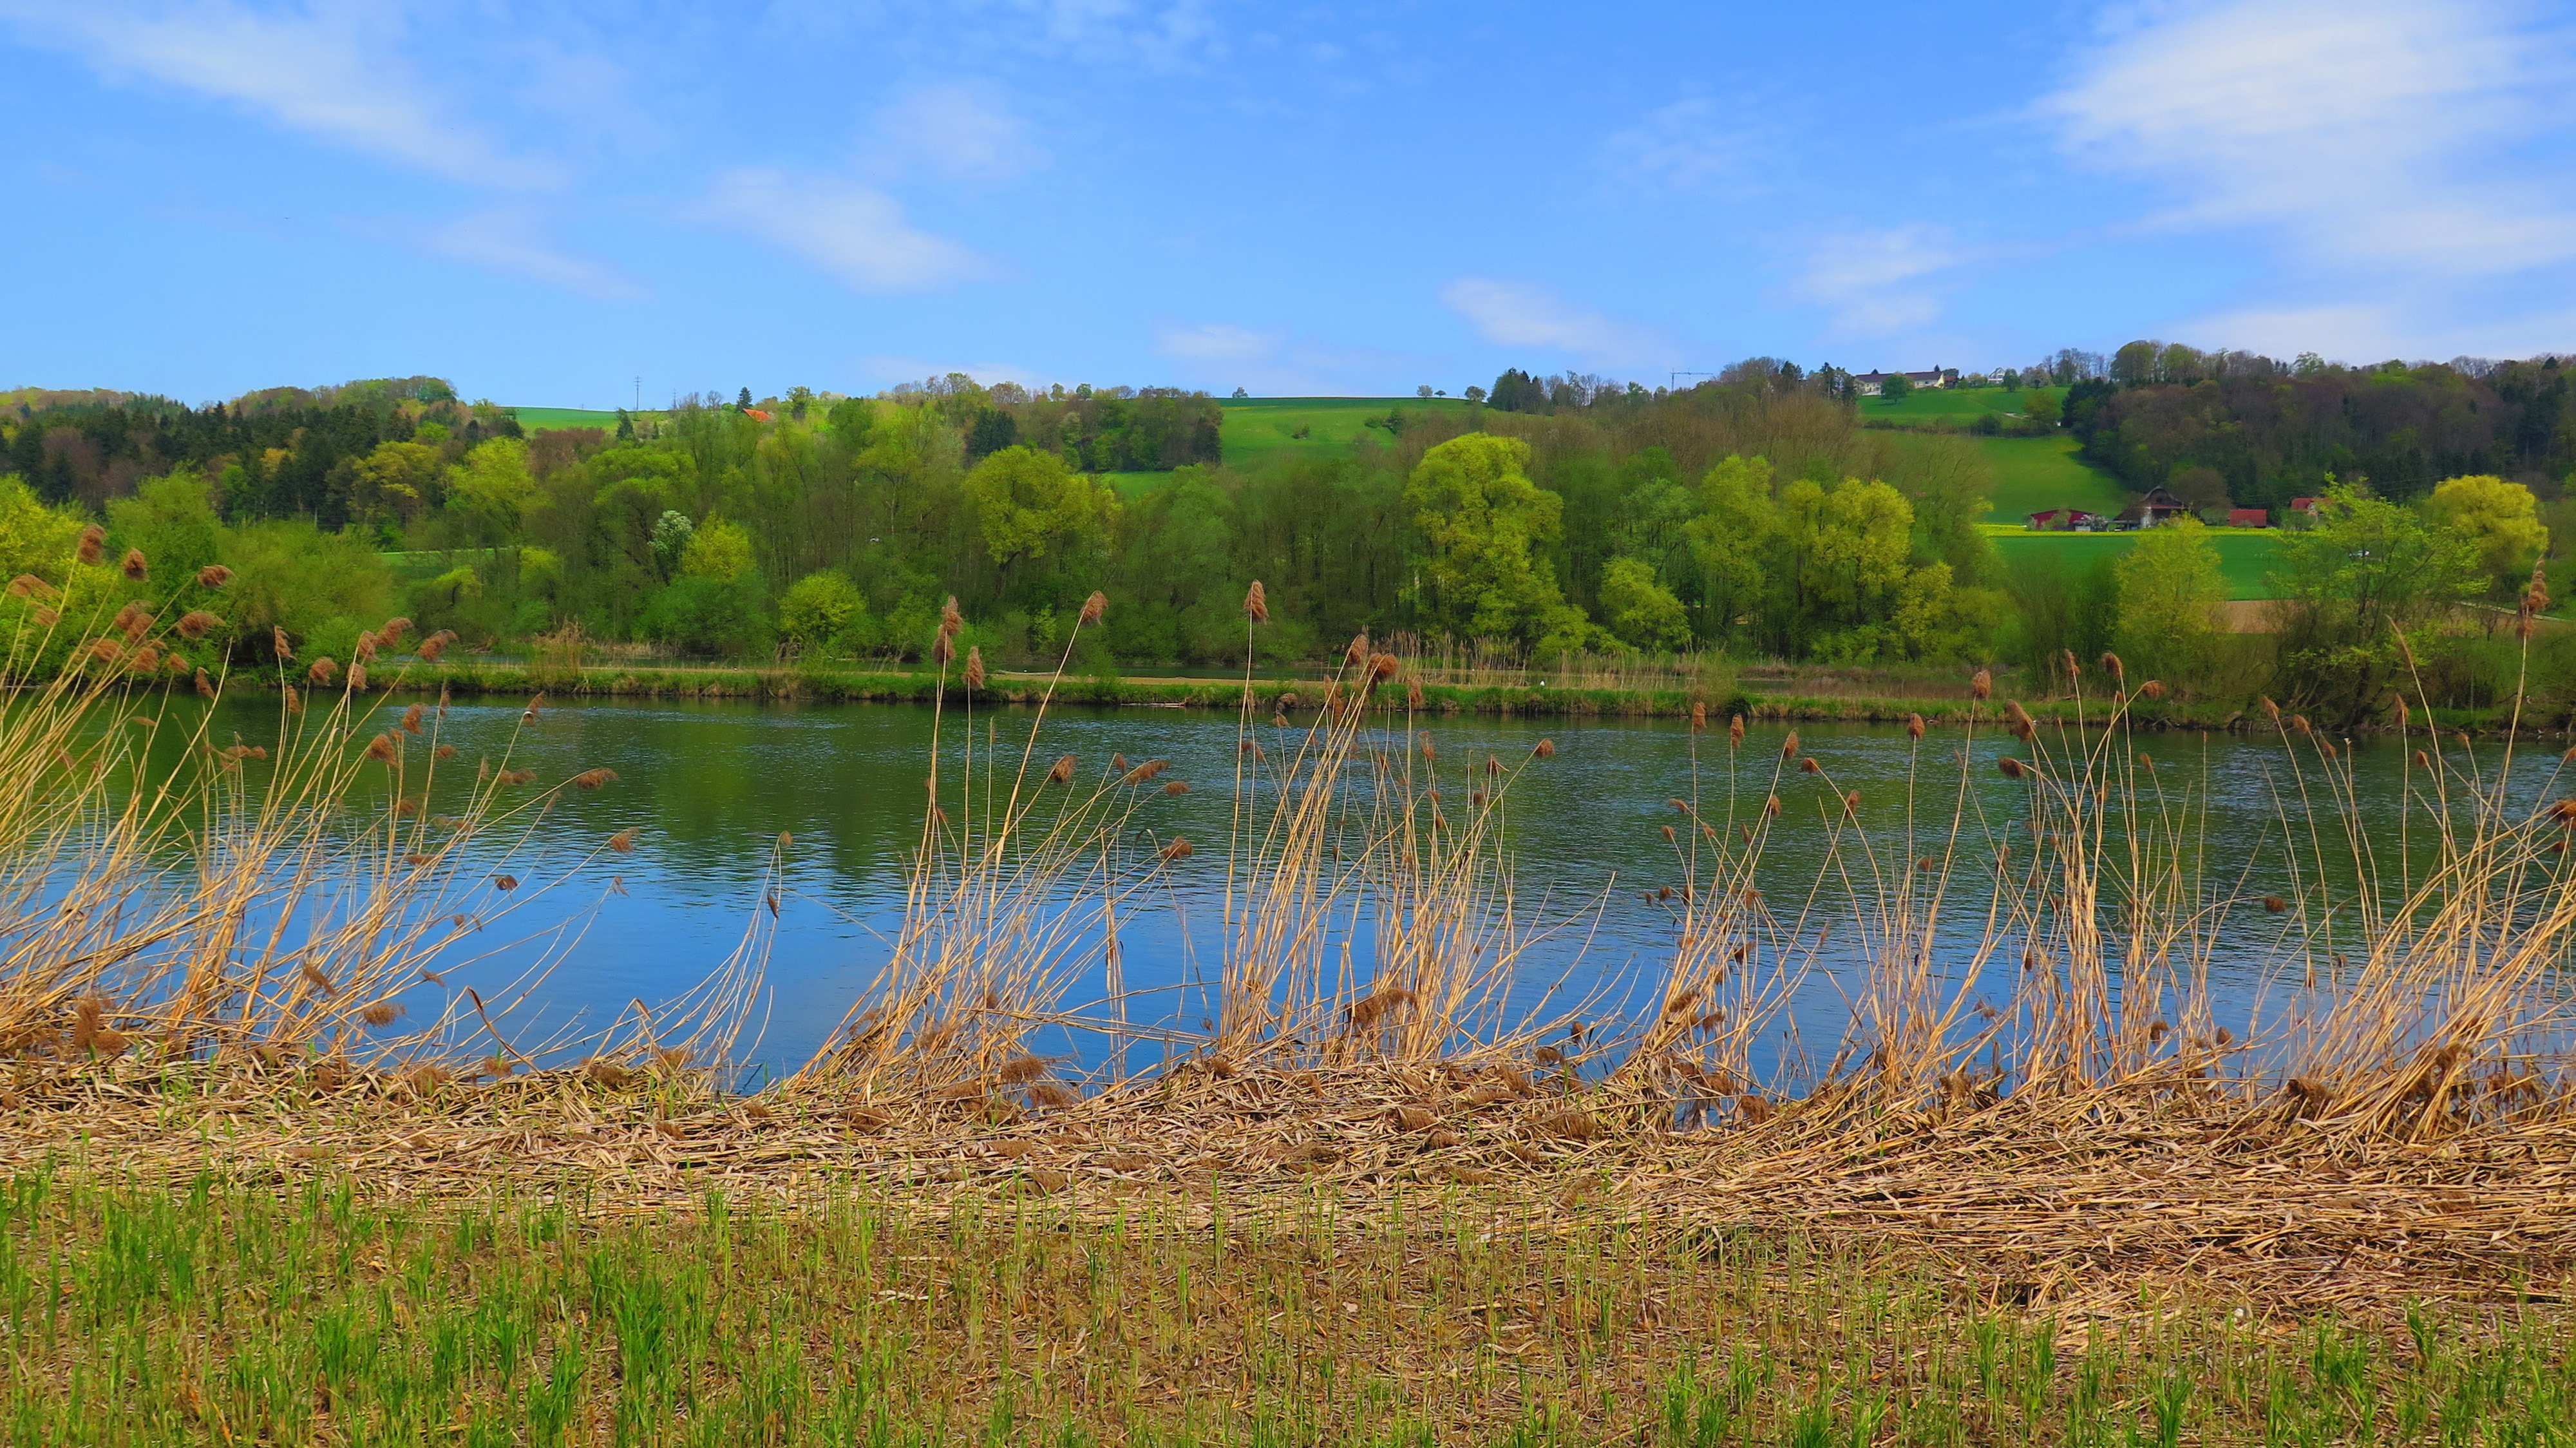
landscape, tree, water, nature, grass, marsh, swamp, wilderness, meadow, prairie, lake, river, reed, pond, spring, reflection, pasture, reservoir, body of water, trees, bank, grassland, wetland, bog, floodplain, switzerland, habitat, loch, ecosystem, nature reserve, fish pond, blue green, reuss, natural environment, grass family